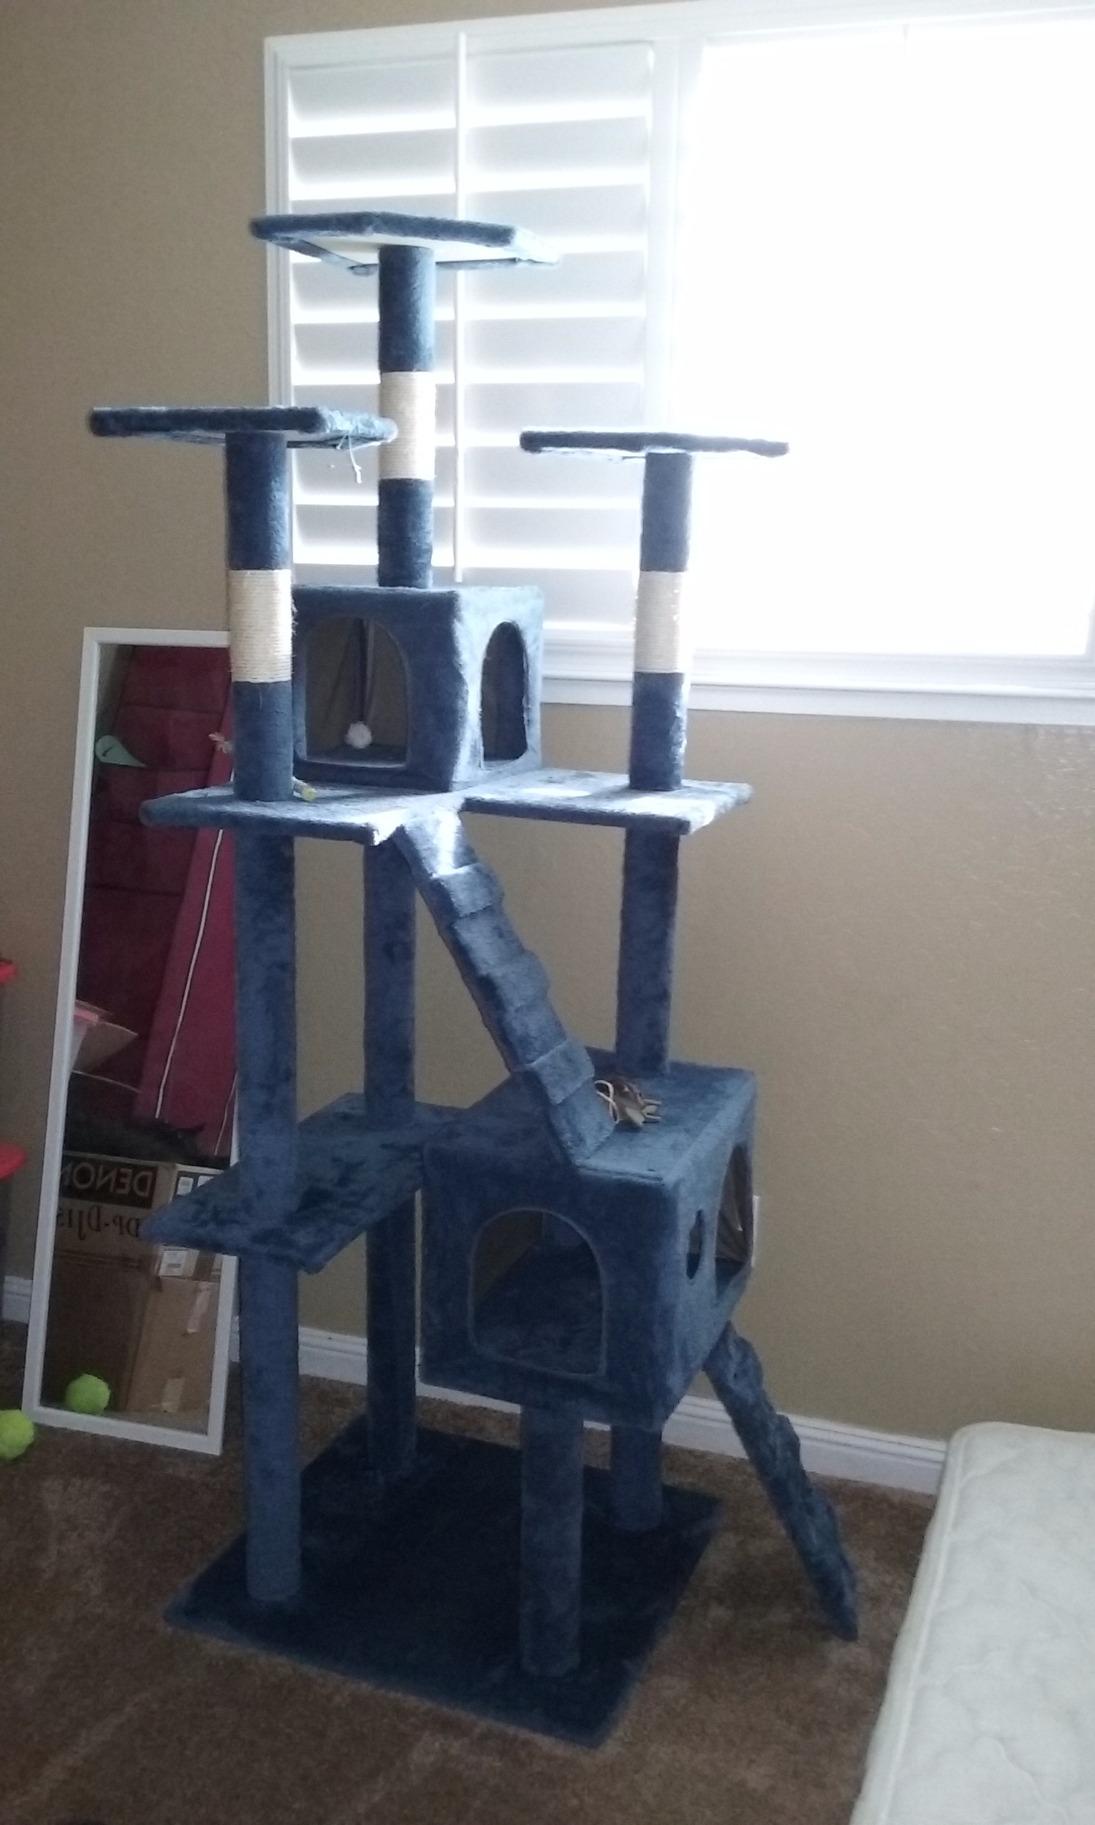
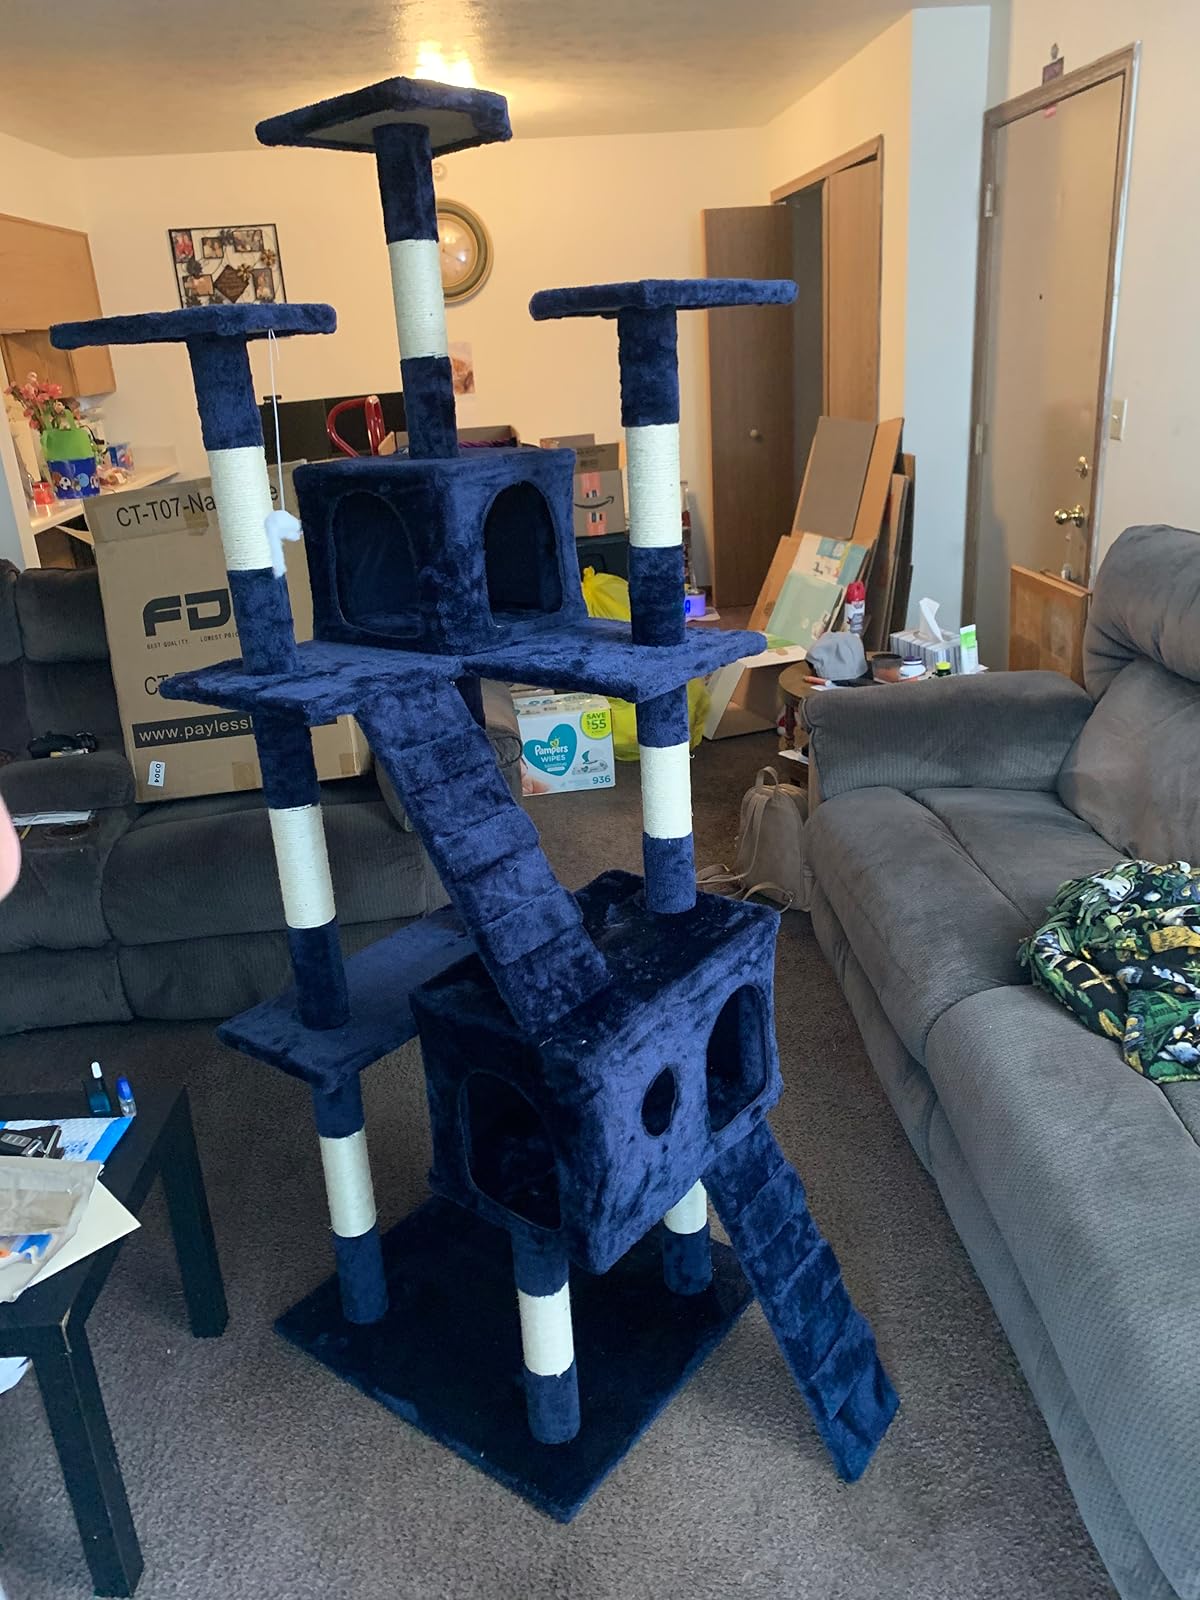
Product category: items_cat tree
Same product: yes